Gurdeep Singh (weightlifter)

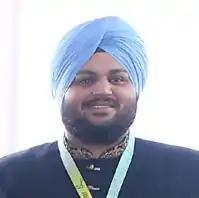
Singh in August 2022

Gurdeep Singh (born 1 October 1995) is an Indian weightlifter hailing from Khanna town of Punjab. He won the bronze medal in both Commonwealth Weightlifting Championships at 2017 Gold Coast and 2021 Tashkent. In 2018, he broke the national record in the 105+ kg category at the National Weightlifting Championships, winning the gold medal in the process. He won the bronze medal at the 2022 Commonwealth Games in the 109+ kg category.